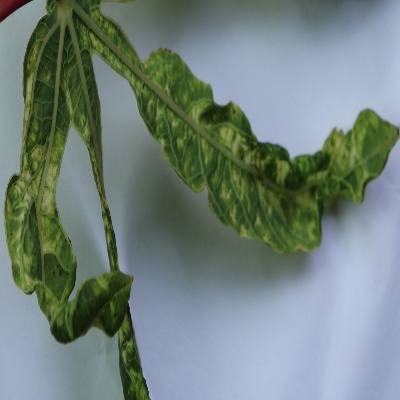
Crop: Cassava
Condition: mosaic